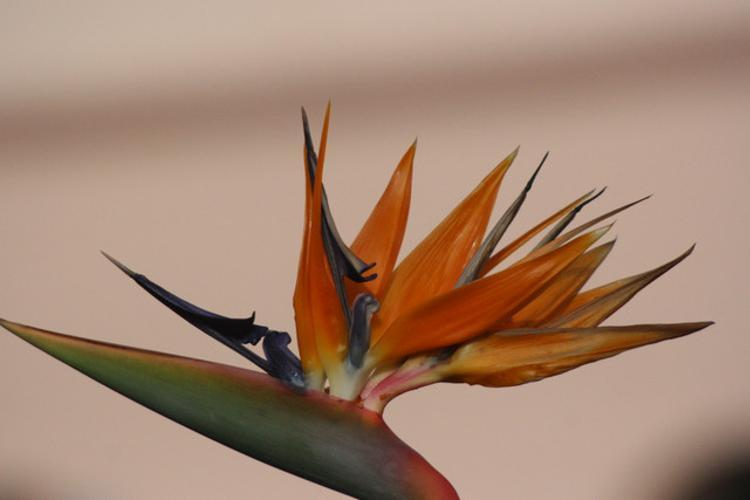
Label: bird of paradise